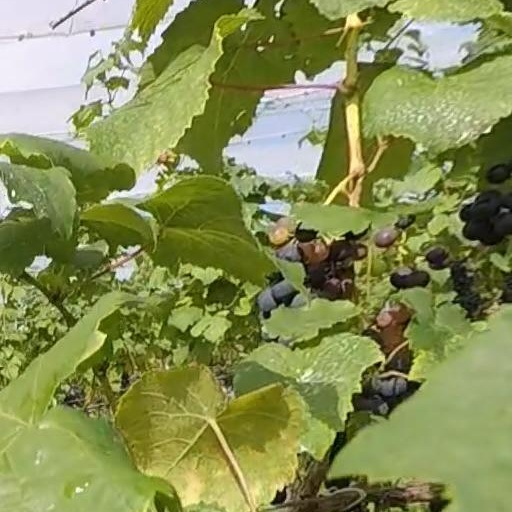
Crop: grape